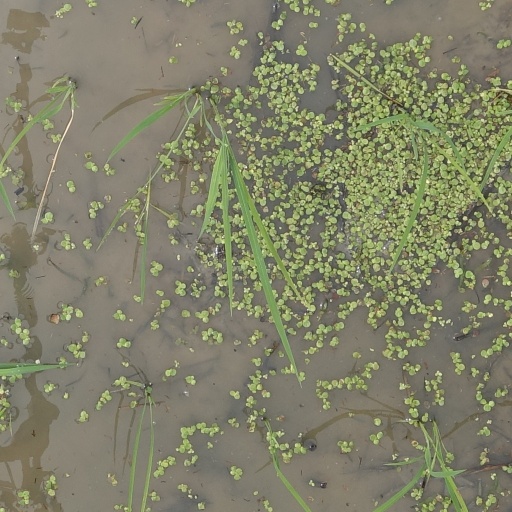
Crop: rice